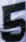
Number: 5